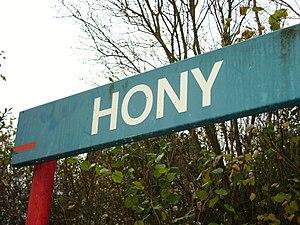
Plaque de la Gare de Hony
La gare de Hony est une gare ferroviaire de la ligne 43, de Liège à Marloie, située au village de Hony sur le territoire de la commune d'Esneux, en région wallonne dans la province de Liège.